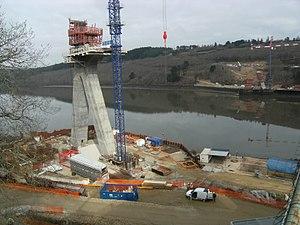
Pont de Térénez en reconstruction, vu de la rive gauche. (France - Finistère (29)
Le pont de Térénez enjambe l'Aulne entre Argol et Rosnoën sur la route départementale 791 qui relie Crozon au Faou. Il est situé dans le Finistère et est considéré comme un élément essentiel de désenclavement pour la presqu'île de Crozon, évitant un détour de 47 km via Châteaulin afin de rejoindre le Nord-Finistère.